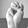
ASL letter: M